Silver City Comet

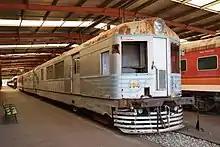
No.104 in silver livery at the New South Wales Railway Museum, Thirlmere

The New South Wales Government Railways placed orders for five diesel power vans with Eveleigh Carriage Workshops and 12 trailer cars with Ritchie Brothers, Auburn in the mid-1930s. The double ended power cars were each fitted with two Harland & Wolff Hardlandic diesel engines. PH 105 was destroyed by fire at Ivanhoe in January 1950 with the remaining four repowered with General Motors 6–110 engines between 1952 and 1957. DP 102 was withdrawn after being struck at a level crossing at Forbes in August 1982. The carriages were the first in Australia to feature air-conditioning.